Ghost Brothers of Darkland County

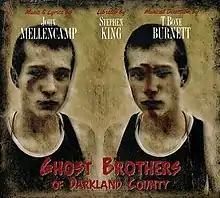
Soundtrack album cover

Ghost Brothers of Darkland County is a musical by John Mellencamp, Stephen King, and T Bone Burnett. It debuted at the Alliance Theatre in Atlanta, Georgia, in 2012. A touring production began in late 2013 through the South and Midwest. A soundtrack was released featuring country, folk, and rock musicians.